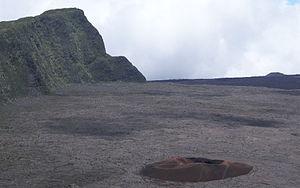
Le Formica Leo, un petit cratère de scories du Piton de la Fournaise
Le Formica Leo est un petit cône volcanique adventif du piton de la Fournaise, le volcan actif de l'île de La Réunion, un département d'outre-mer français dans l'océan Indien. Il est situé au cœur du massif du Piton de la Fournaise sur le fond de la caldeira appelée Enclos Fouqué et en contrebas du passage de montagne nommé Pas de Bellecombe, le site naturel le plus touristique de l'île. D'une vingtaine de mètres de hauteur relative, il y culminerait, d'après les cartes de l'Institut géographique national, à 2 218 mètres d'altitude.
Le piton de Partage, ou piton Sale, est un sommet montagneux de l'île de La Réunion, un département d'outre-mer français dans l'océan Indien. Situé sur le territoire communal de Sainte-Rose, il culmine à 2 361 mètres d'altitude le long du rempart qui place le Fond de la Rivière de l'Est en surplomb du nord de l'Enclos Fouqué, la dernière caldeira formée par le volcan appelé piton de la Fournaise, au cœur du massif du Piton de la Fournaise.